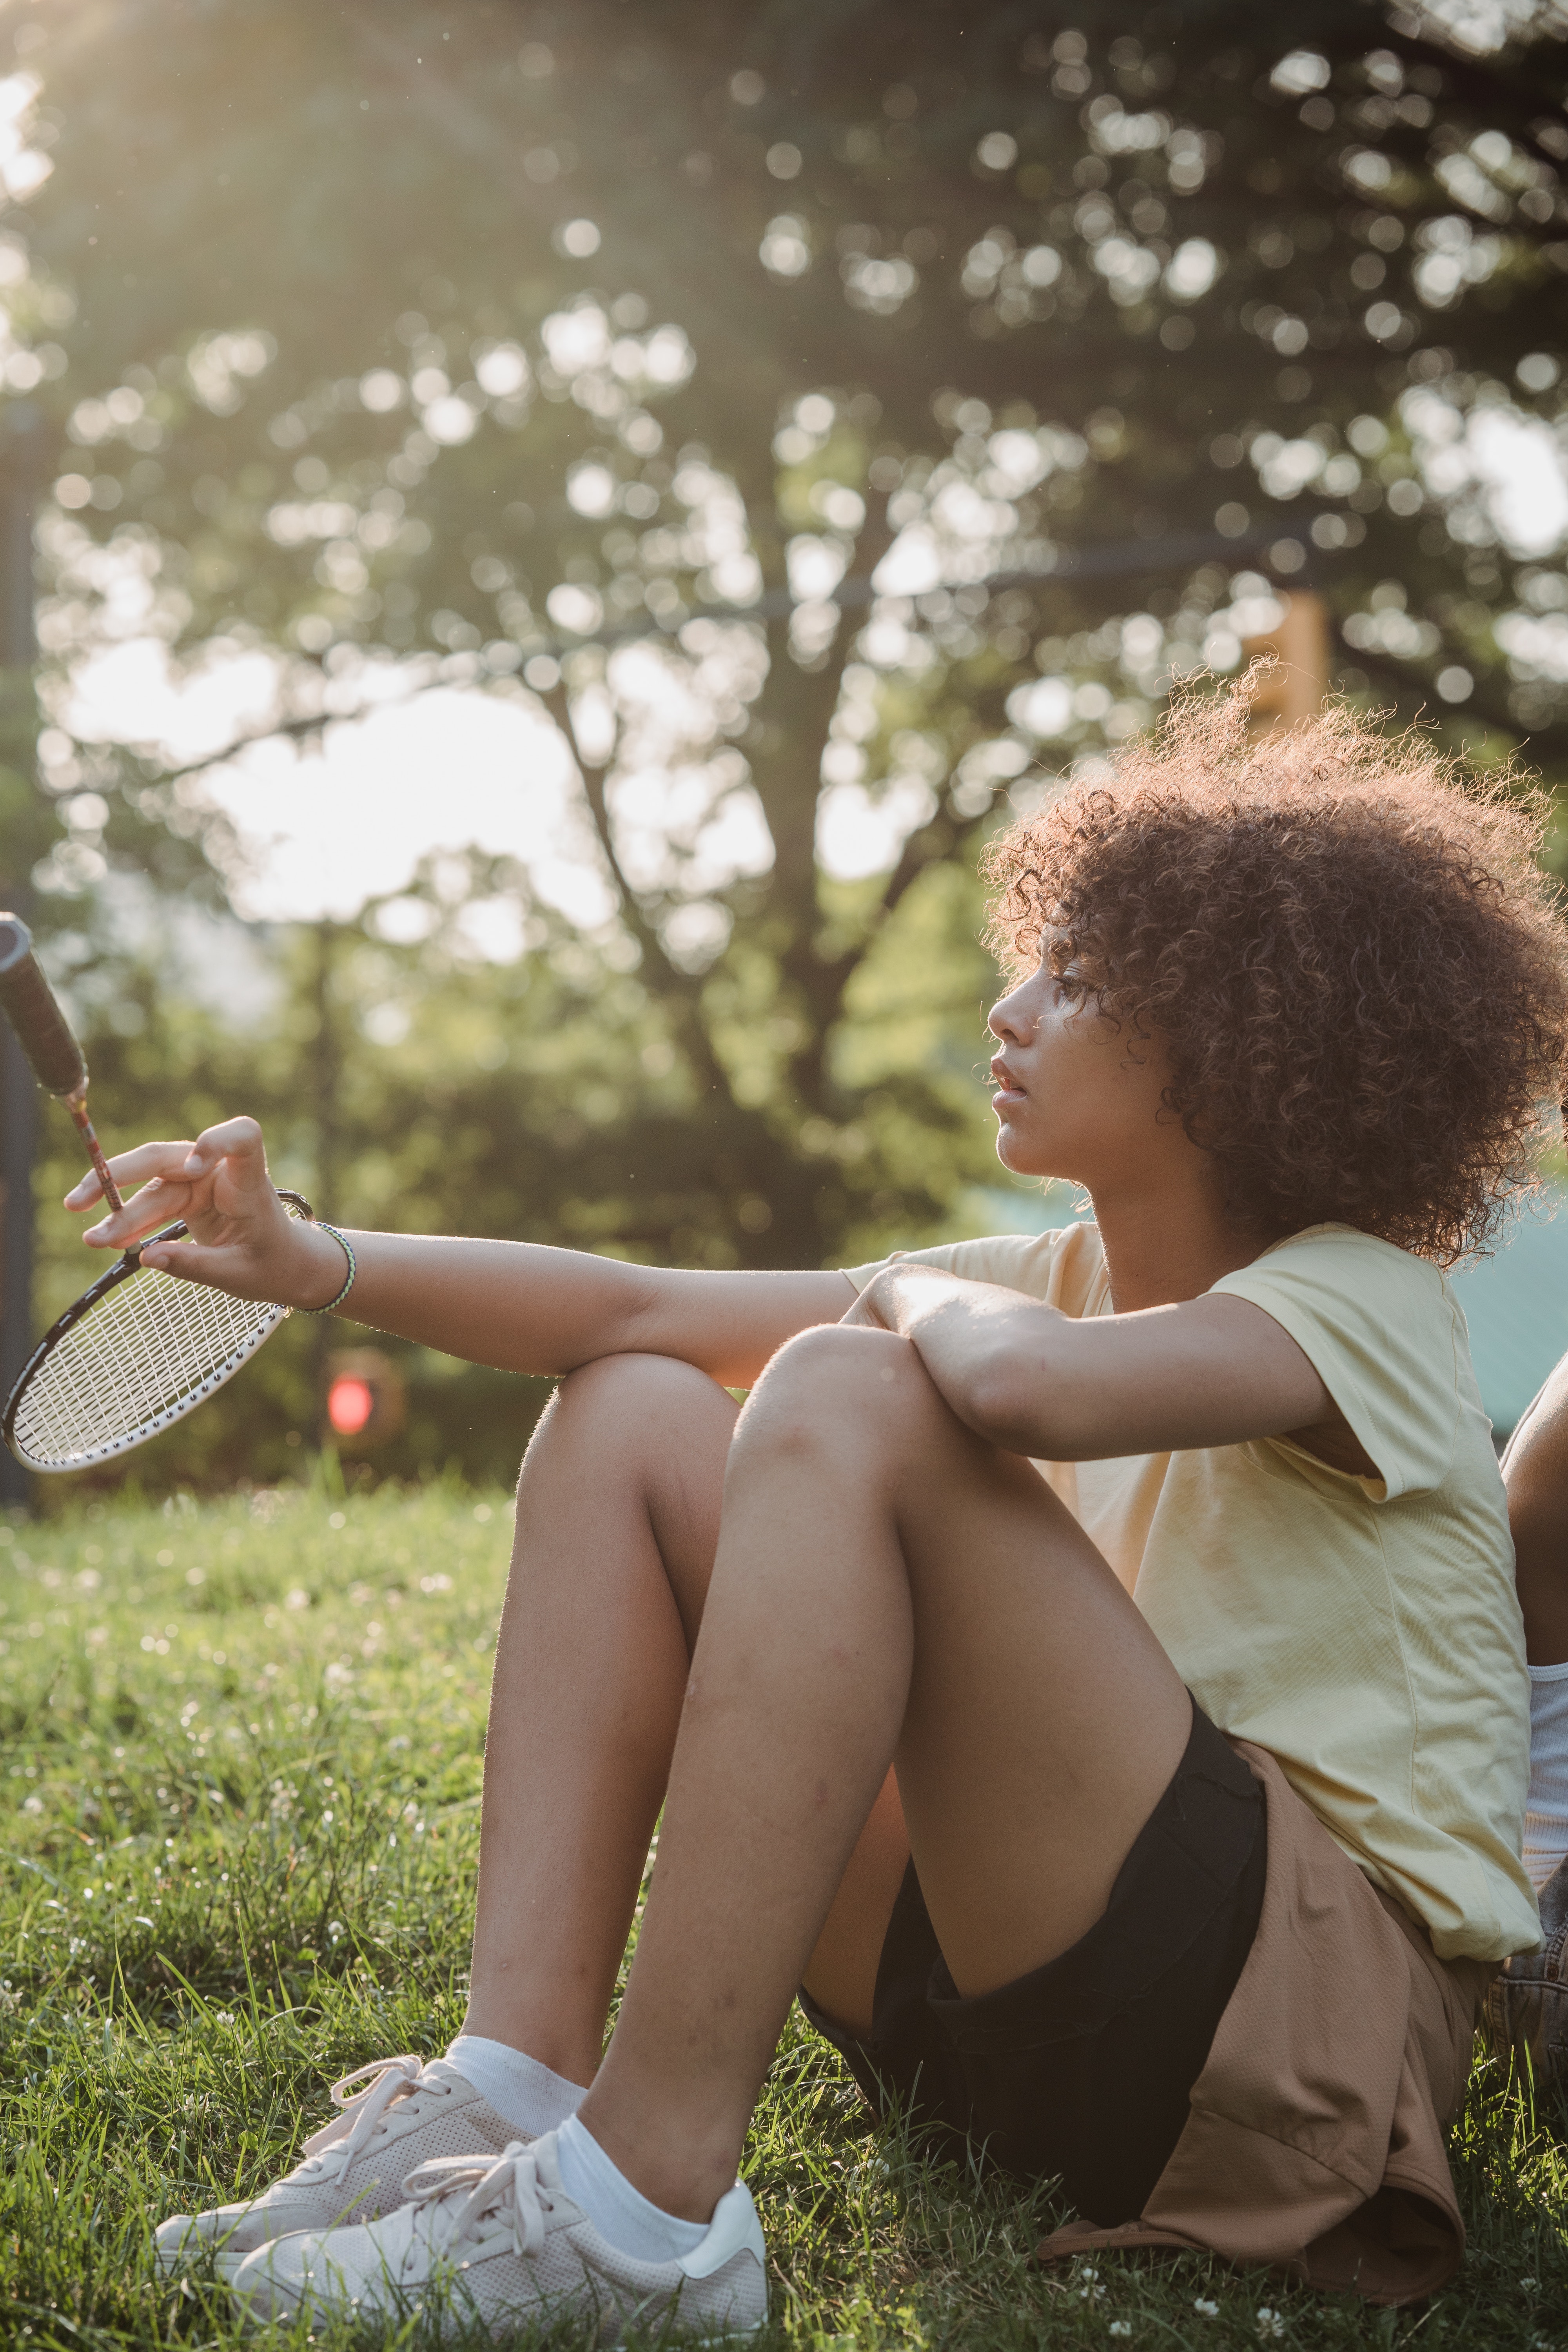
woman, plant, arm, shoulder, People in nature, leg, light, nature, flash photography, shorts, happy, sunlight, grass, thigh, leisure, tree, morning, knee, fun, summer, Tints and shades, meadow, lawn, sneakers, grass family, recreation, beauty, human leg, child, grassland, sitting, eyewear, blond, foot, brown hair, barefoot, sandal, t shirt, stock photography, backlighting, play, romance, portrait photography, garden, photo shoot, vacation